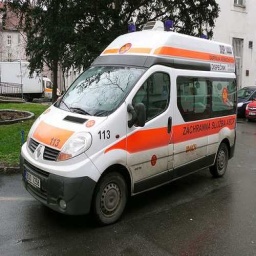
Label: ambulance